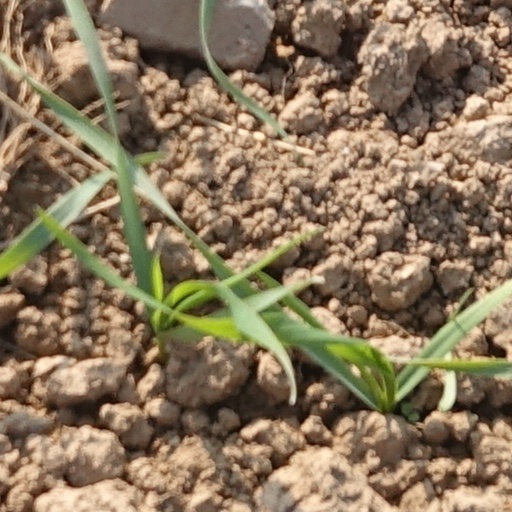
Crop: wheat